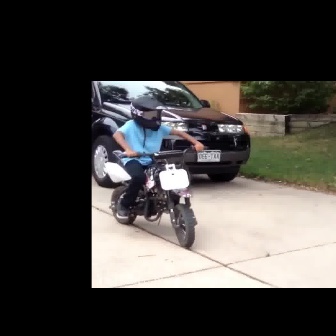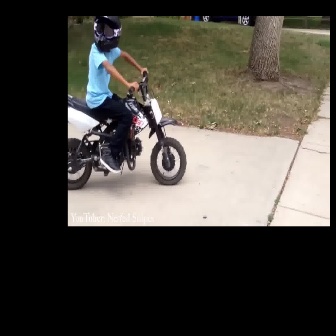
  Please identify the target specified by the bounding box [104,144,208,248] in the first image and locate it in the second image. Return the coordinates in [x_min,y_min,x_max,y_max] format.
Answer: [67,69,187,189]